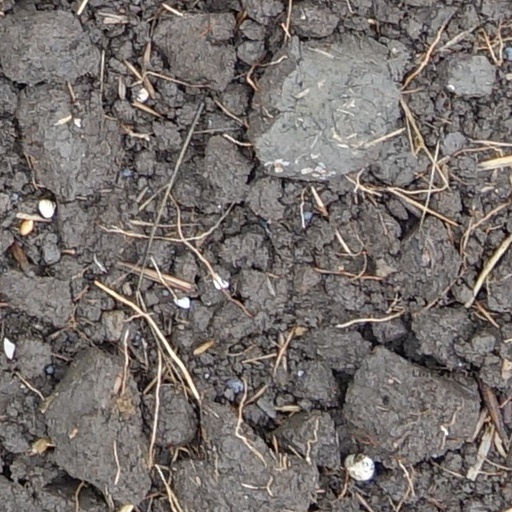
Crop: wheat